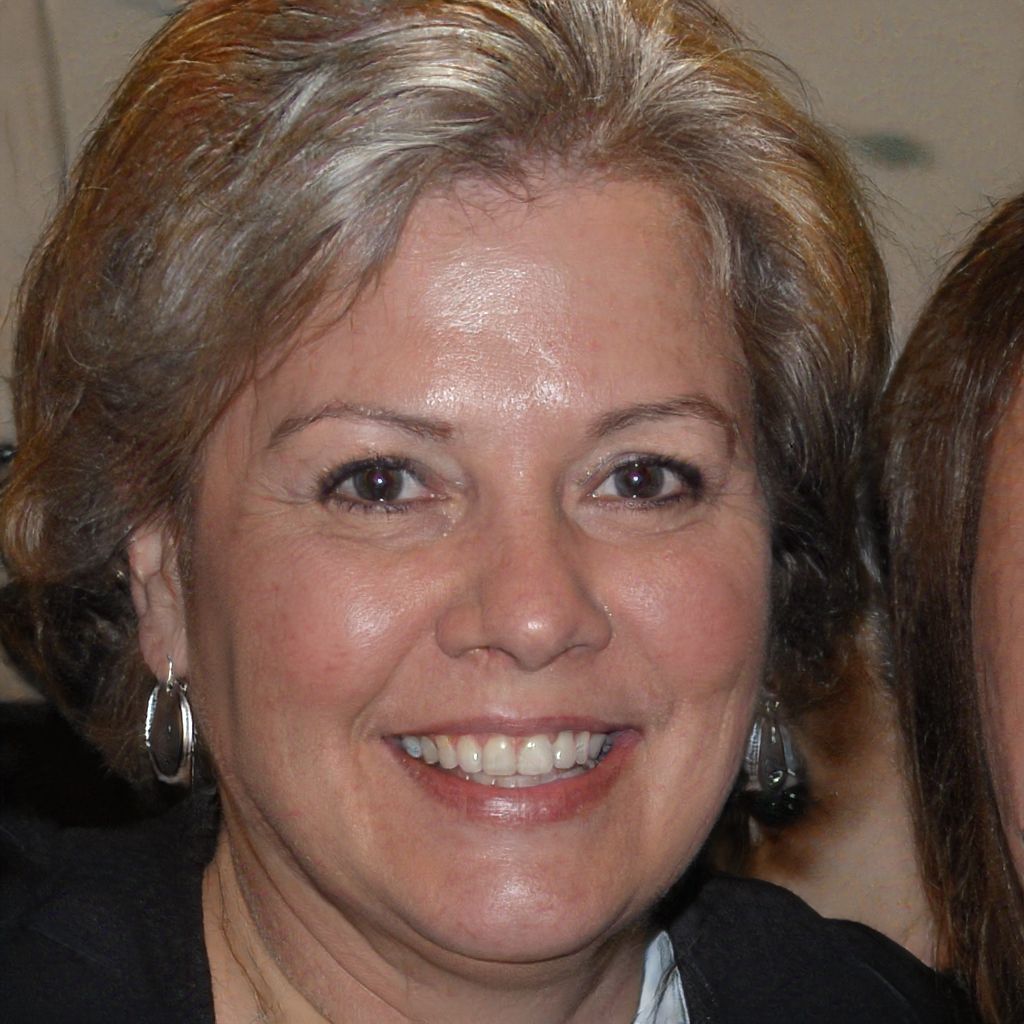
Label: Colored